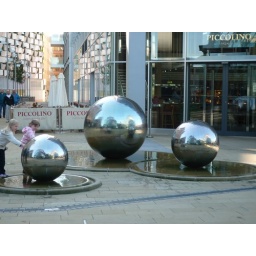
Polished ball with water running over them